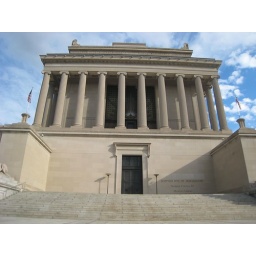
freemason building against blue skies